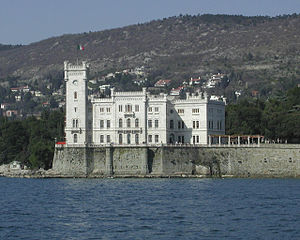
Miramare slot
Miramare slott set fra vandsiden
Miramare slot er et slot fra det 19. århundrede ved Triestebugten nær byen Trieste i det nordøstlige Italien.